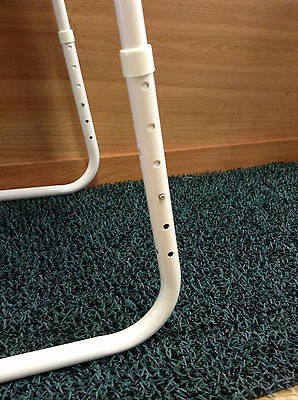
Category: table